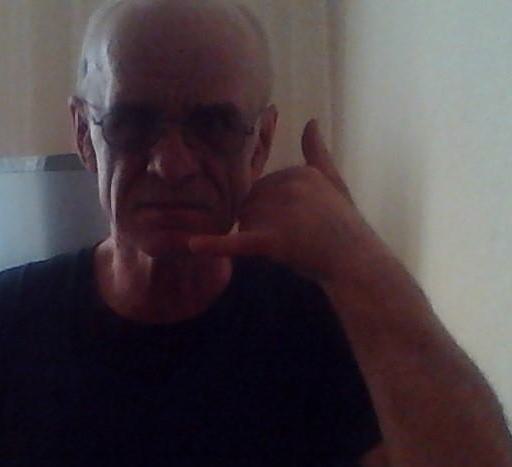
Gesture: call